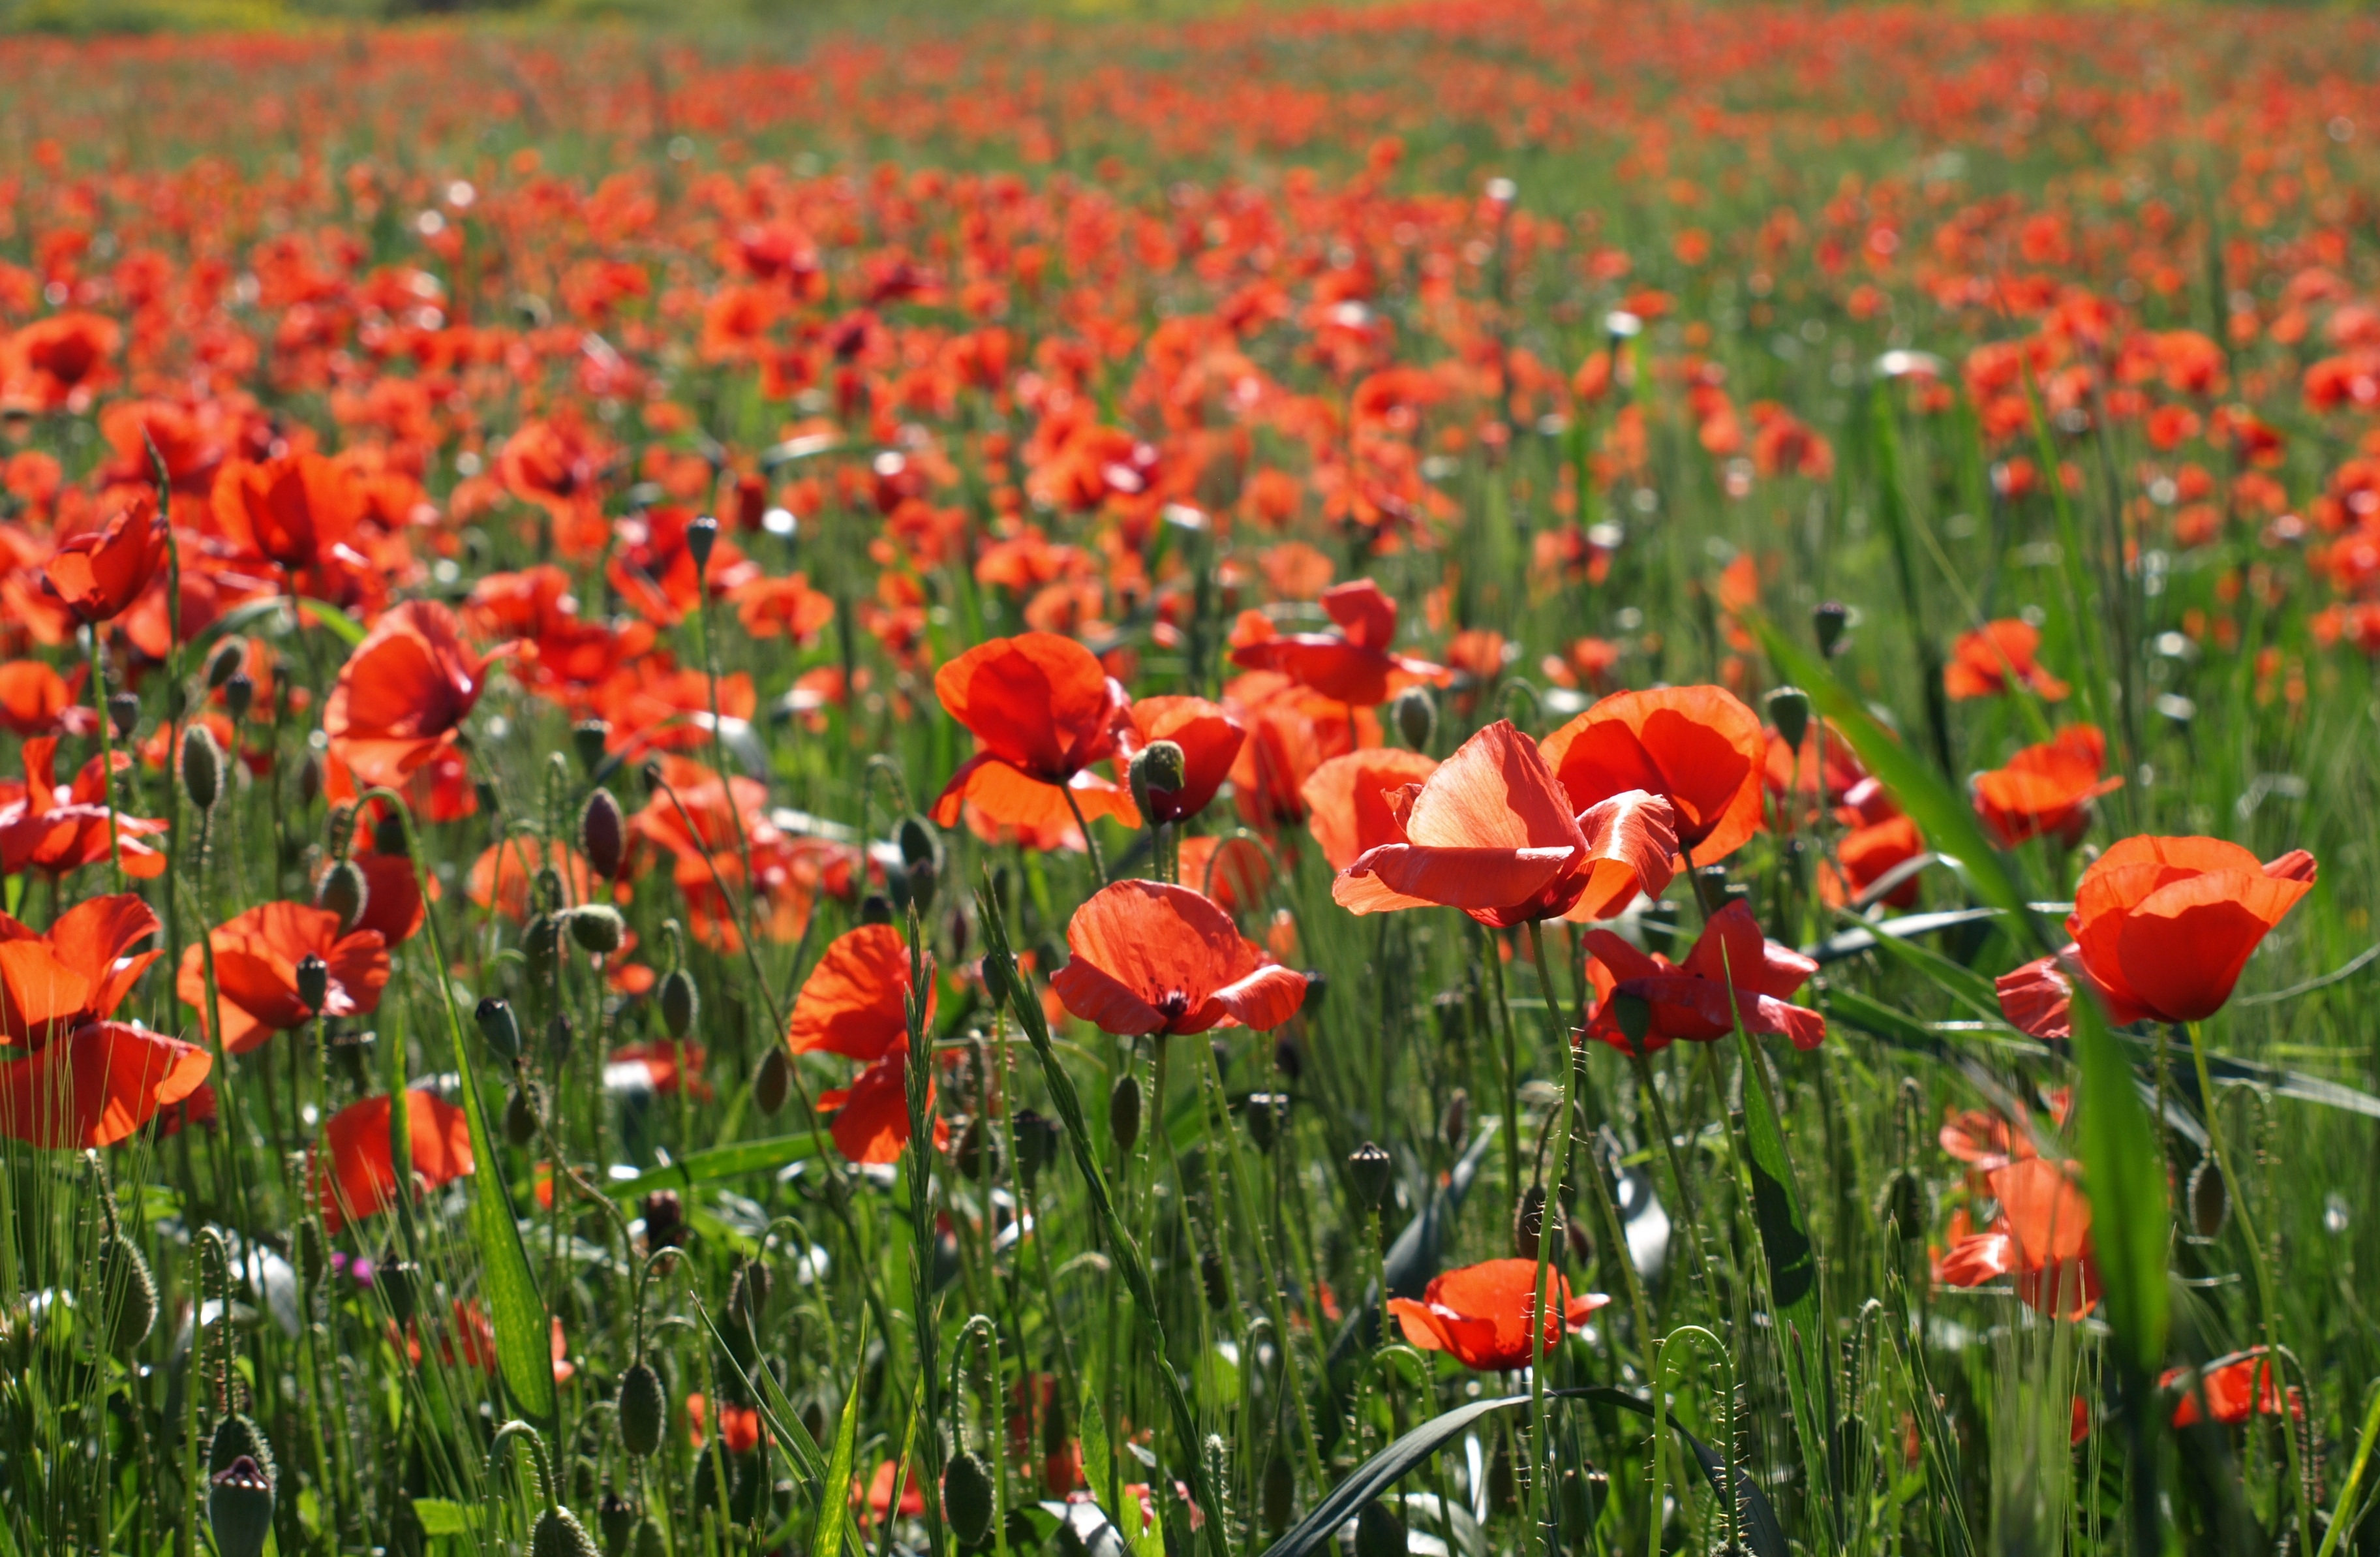
nature, grass, plant, field, meadow, prairie, flower, petal, wildflower, grassland, poppy, coquelicot, flowering plant, land plant, poppy family